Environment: lab
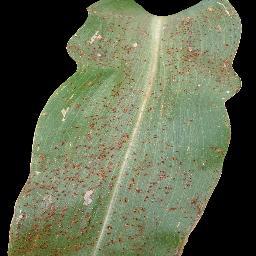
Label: common_rust